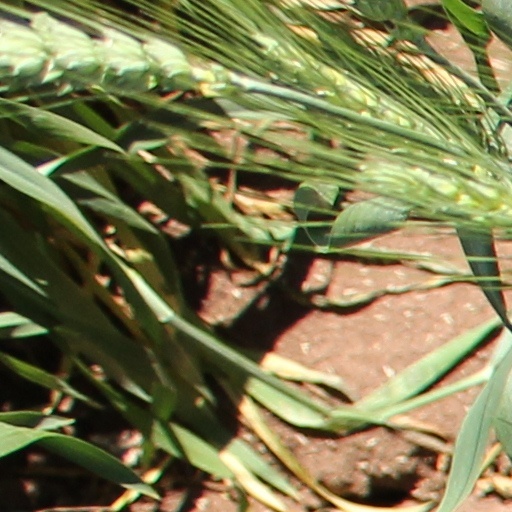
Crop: wheat